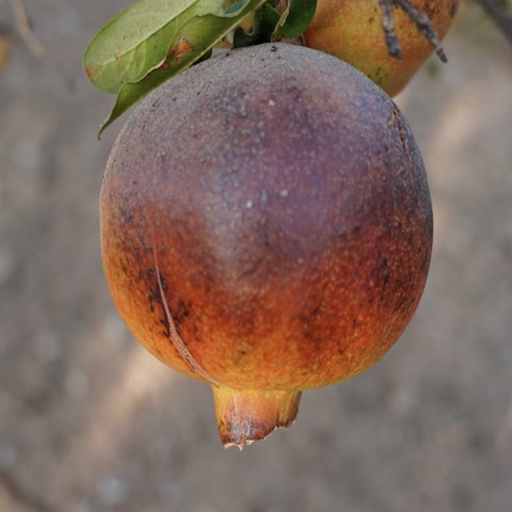
Label: Sunburn